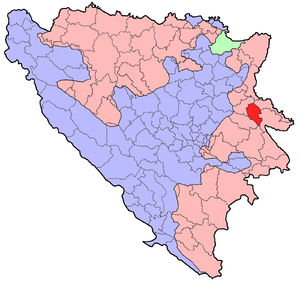
Milići est une localité et une municipalité de Bosnie-Herzégovine située dans la République serbe de Bosnie. Selon les premiers résultats du recensement bosnien de 2013, la localité intra muros compte 2 368 habitants et la municipalité 12 272.